Arvin Federal Government Camp

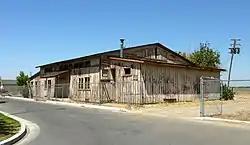
The Community Hall

Arvin Federal Government Camp, also known as the Weedpatch Camp or Sunset Labor Camp, was built by the Farm Security Administration south of Bakersfield, California, in 1936 to house migrant workers during the Great Depression. The National Register of Historic Places placed several of its historic buildings on the registry on January 22, 1996.